Afghanistan–Germany relations

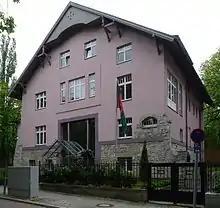
Afghan embassy in Berlin, Germany.

Relations between Afghanistan and Germany date back to the late 19th century and have historically been strong. 100 years of "friendship" were celebrated in 2016, with the Afghan President calling it a "historical relationship".